Dog Whisperer with Cesar Millan

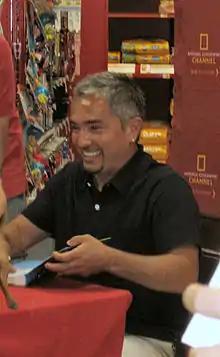
Millan signing books in 2007

"The Dog Whisperer" chronicles the work of Cesar Millan, a Mexican American, who runs a rehabilitation facility dedicated to treating dogs with behavioral issues. Millan spent his childhood in the city of Culiacán in the state of Sinaloa, Mexico. However, his favorite place was his grandfather's ranch where he was captivated by the wild dogs on the property. He spent so much time with the dogs that locals called him "el perrero", meaning "the dog boy". His fascination with dogs extended to television, and his favorite programs featured highly trained dogs such as Lassie.